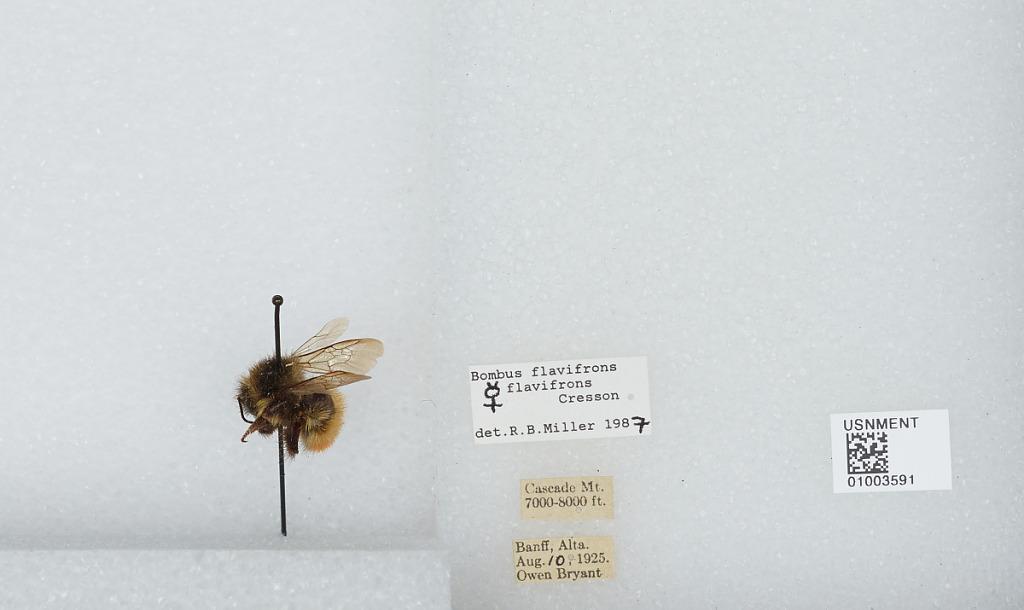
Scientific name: Bombus (Pyrobombus) flavifrons Cresson
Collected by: O. Bryant
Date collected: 1925-8-10
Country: Canada
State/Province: Alberta
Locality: Cascade Mountain, Banff
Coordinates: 51.2283, -115.563
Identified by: Miller, R. B.